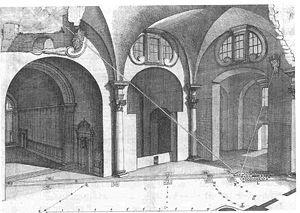
La basilique Santa Maria degli Angeli e dei Martiri est une basilique romaine située place de la République, non loin de la gare centrale de Termini. La basilique est dédiée aux martyrs chrétiens, censés avoir construit les thermes de Dioclétien.
En gnomonique, une méridienne est un instrument ou une construction permettant de repérer l'instant précis du midi solaire. Cette saisie s'effectue à partir de l'ombre de l'extrémité d'un style qui traverse une ligne méridienne, trace du méridien, sur un support le plus souvent vertical ou horizontal. C'est en quelque sorte un cadran solaire réduit à sa plus simple expression.